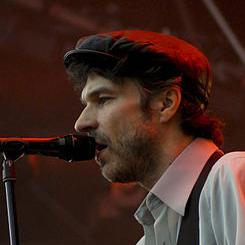
Age: 50